Rutan VariEze

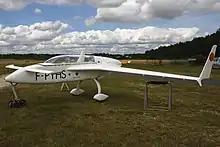
On the ground

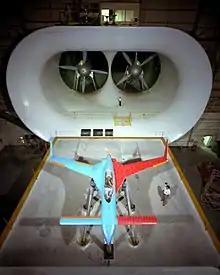
Langley wind tunnel

The Rutan VariEze is a composite, canard aircraft designed by Burt Rutan. It is a high-performance homebuilt aircraft, hundreds of which have been constructed. The design later evolved into the Long-EZ and other, larger cabin canard aircraft. The VariEze is notable for popularizing the canard configuration and moldless glass cloth composite construction for homebuilt aircraft.